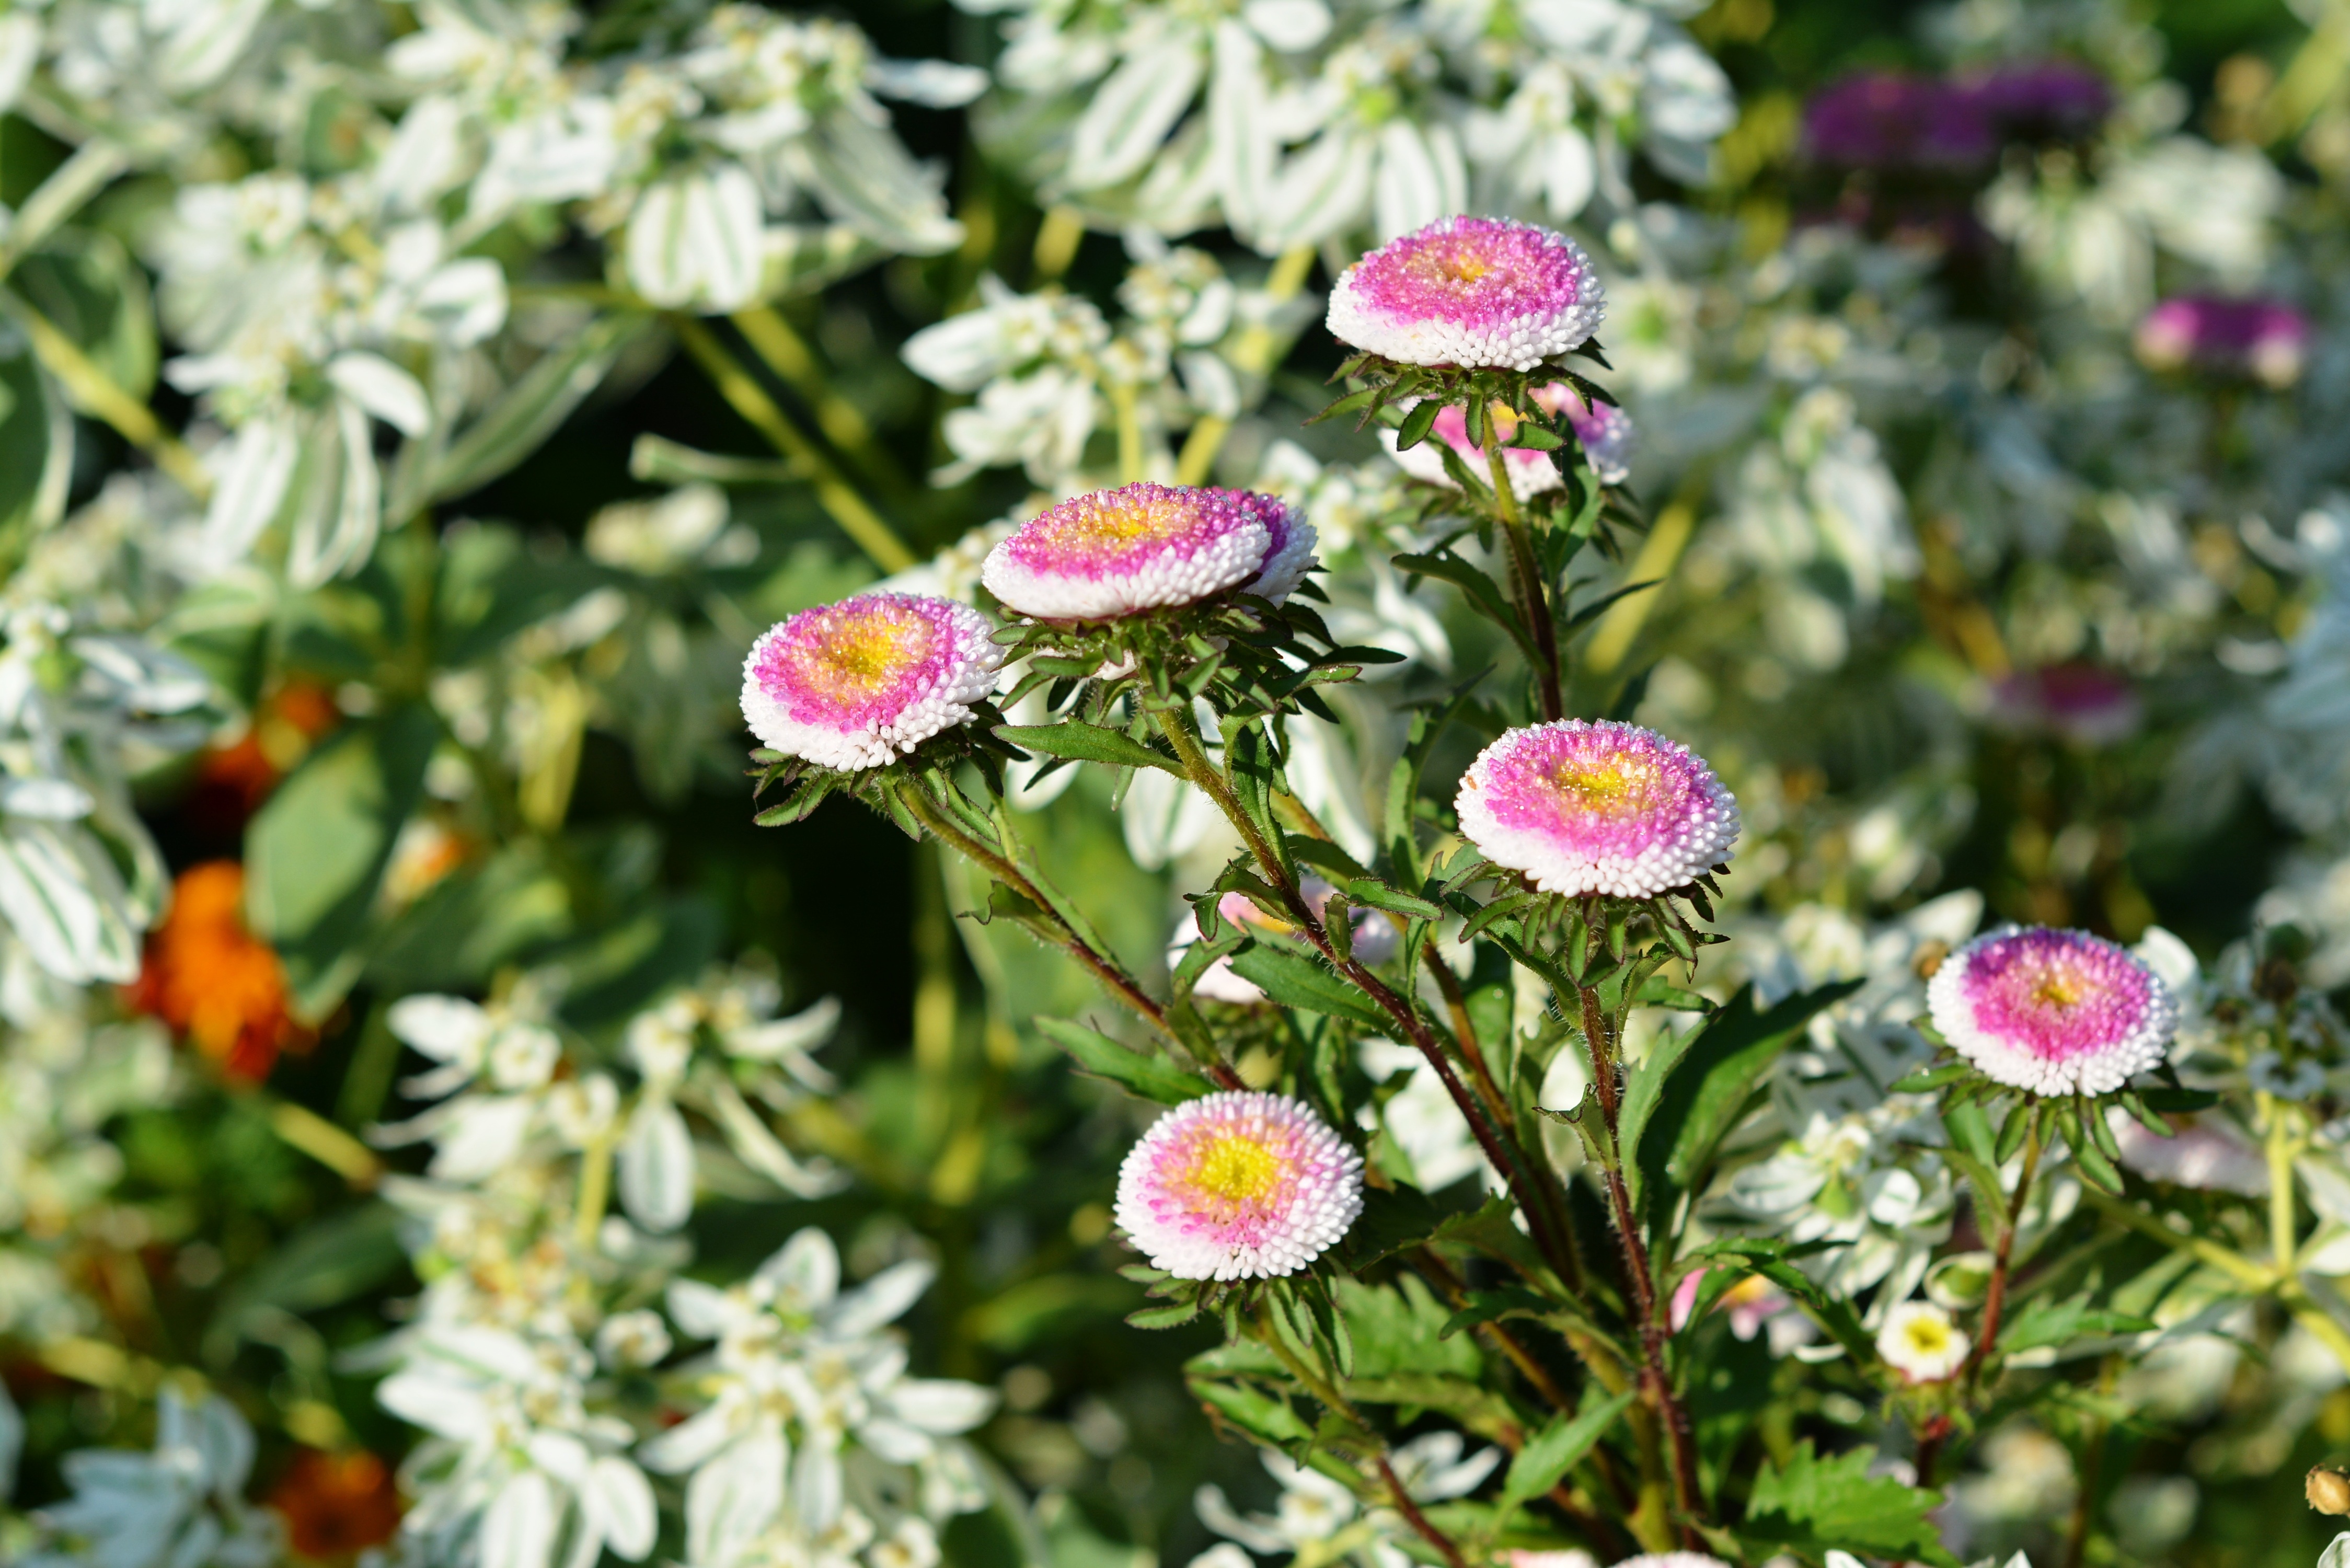
nature, plant, morning, flower, autumn, botany, garden, pink, flora, wildflower, flowers, aster, flourishing, astra, flowering plant, daisy family, annual plant, land plant, marguerite daisy